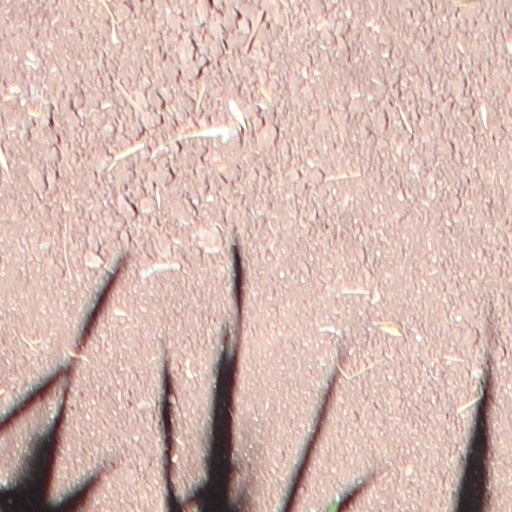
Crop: wheat